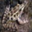
Label: frog